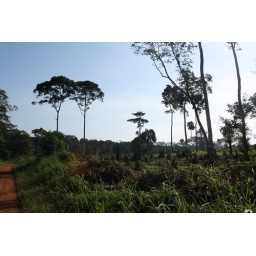
This is how the forest in Uganda is disappearing. In this case, newcomers burn the forest and plant crops...